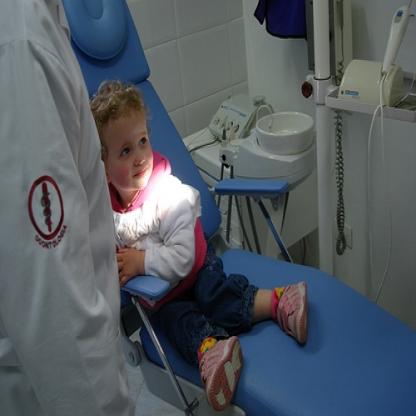
Scene: Indoor